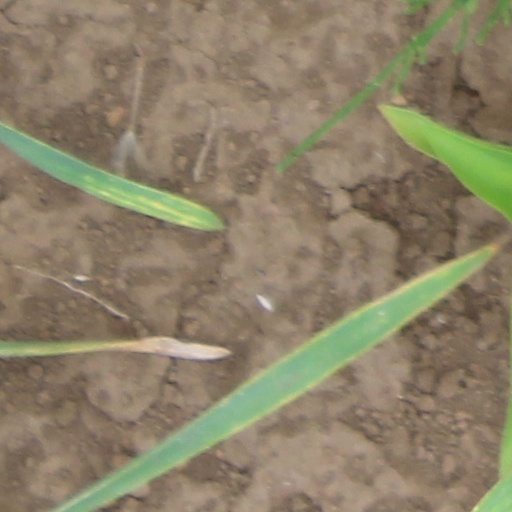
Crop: wheat